It Happened One Night

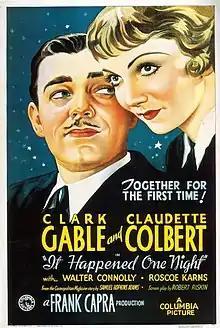
Theatrical release poster

It Happened One Night is a 1934 American pre-Code romantic comedy film with elements of screwball comedy directed and co-produced by Frank Capra, in collaboration with Harry Cohn, in which a pampered socialite (Claudette Colbert) tries to get out from under her father's thumb and falls in love with a roguish reporter (Clark Gable).